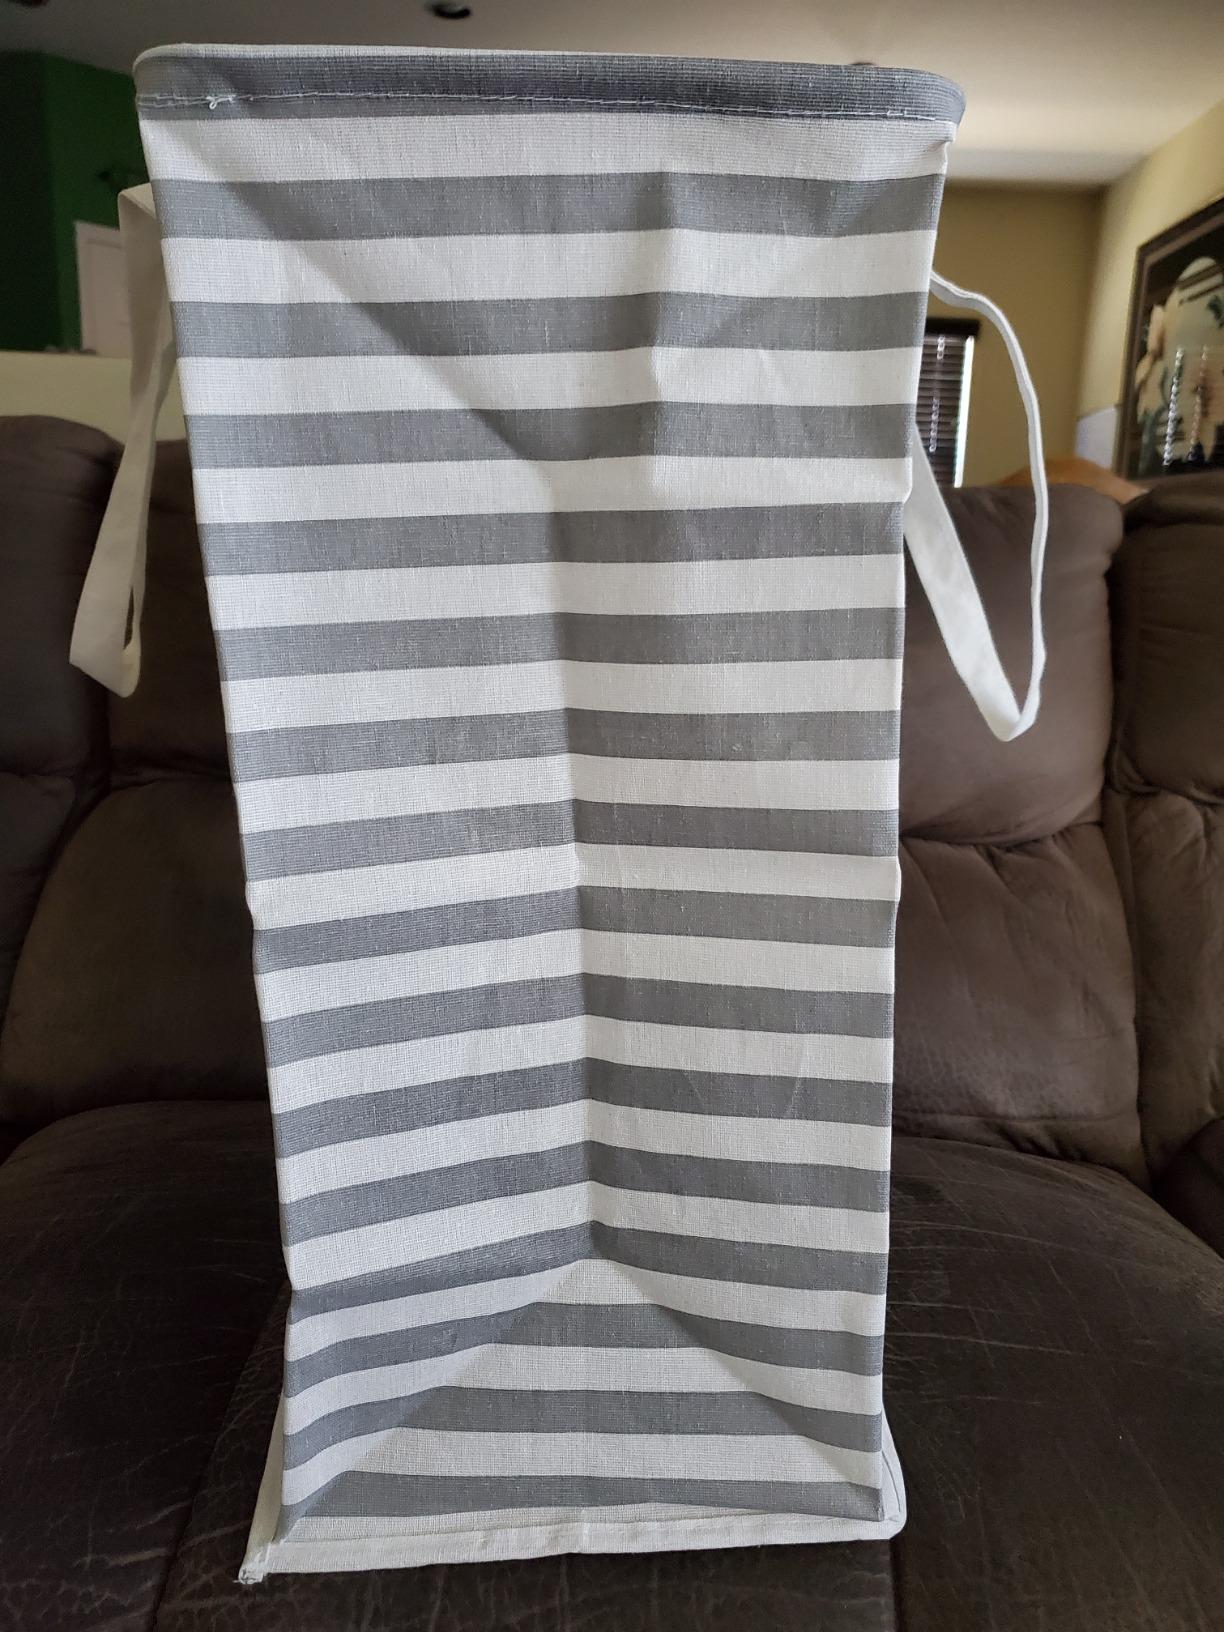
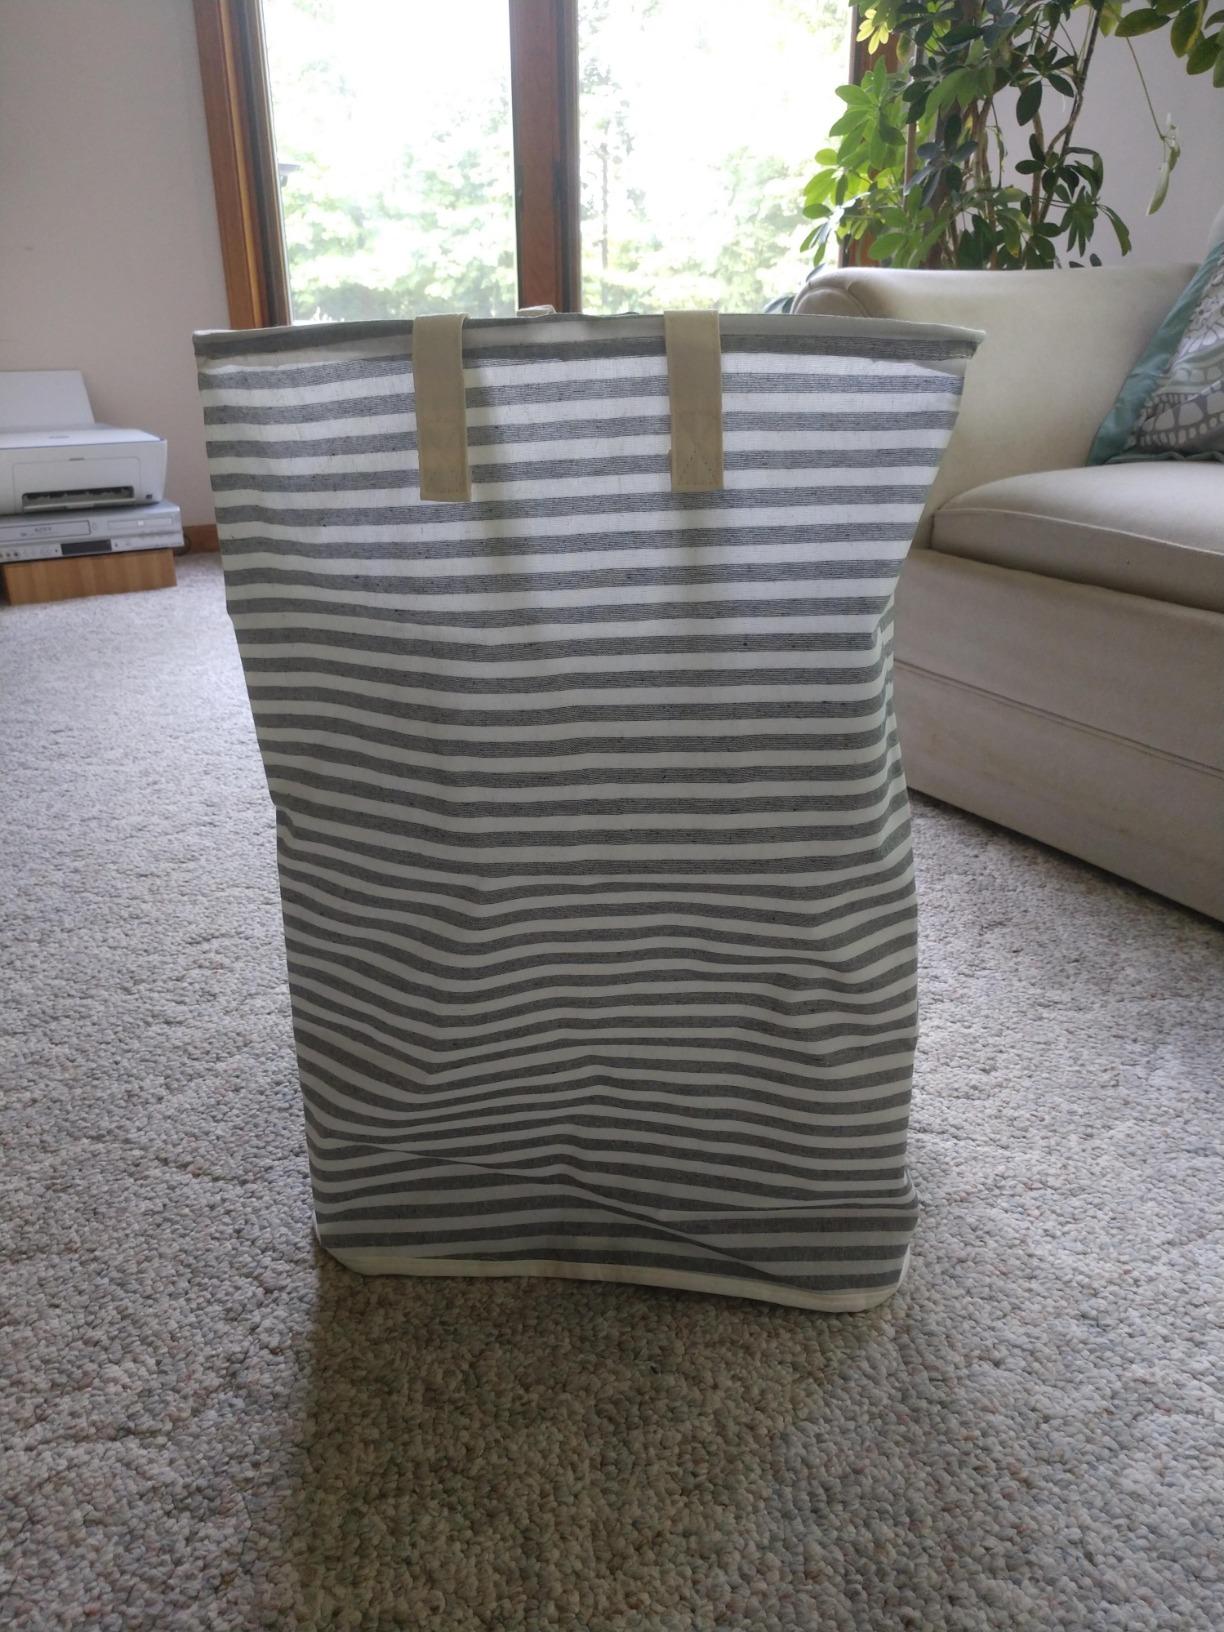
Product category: items_hamper
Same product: no